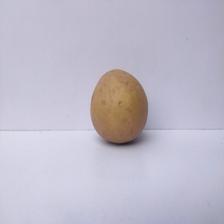
Size: Large